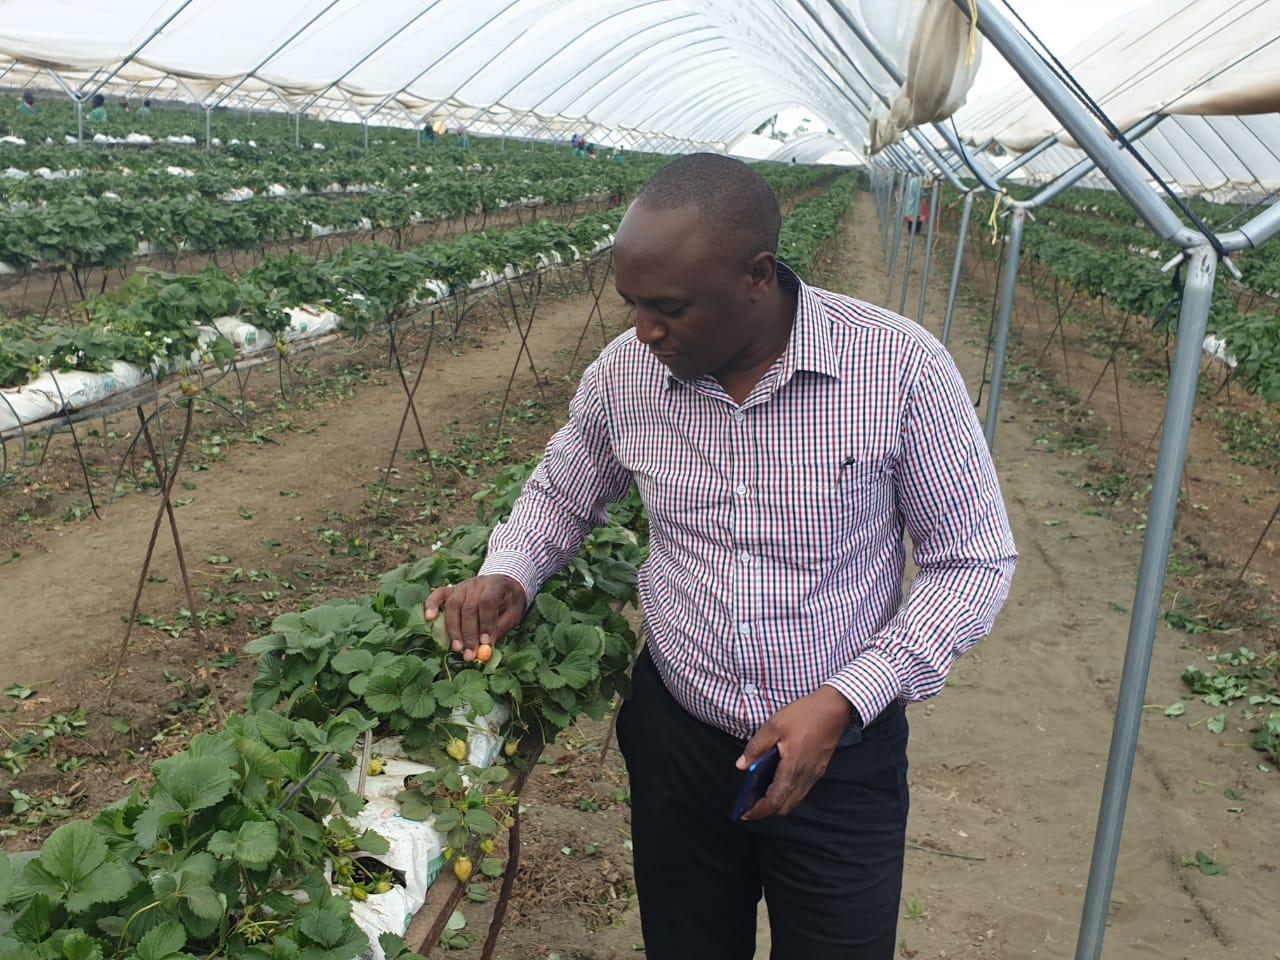
Mwanaume amevaa shati la miraba na suruali nyeusi, anachunguza mimea ya (strobery) ndani ya chafu kubwa. Mbele, za rangi tofauti zinaonekana zikining'inia kwenye mmea huu udongo unanaonekana kuwa umepangwa vizuri na mfumo wa umwagiliaji upo.